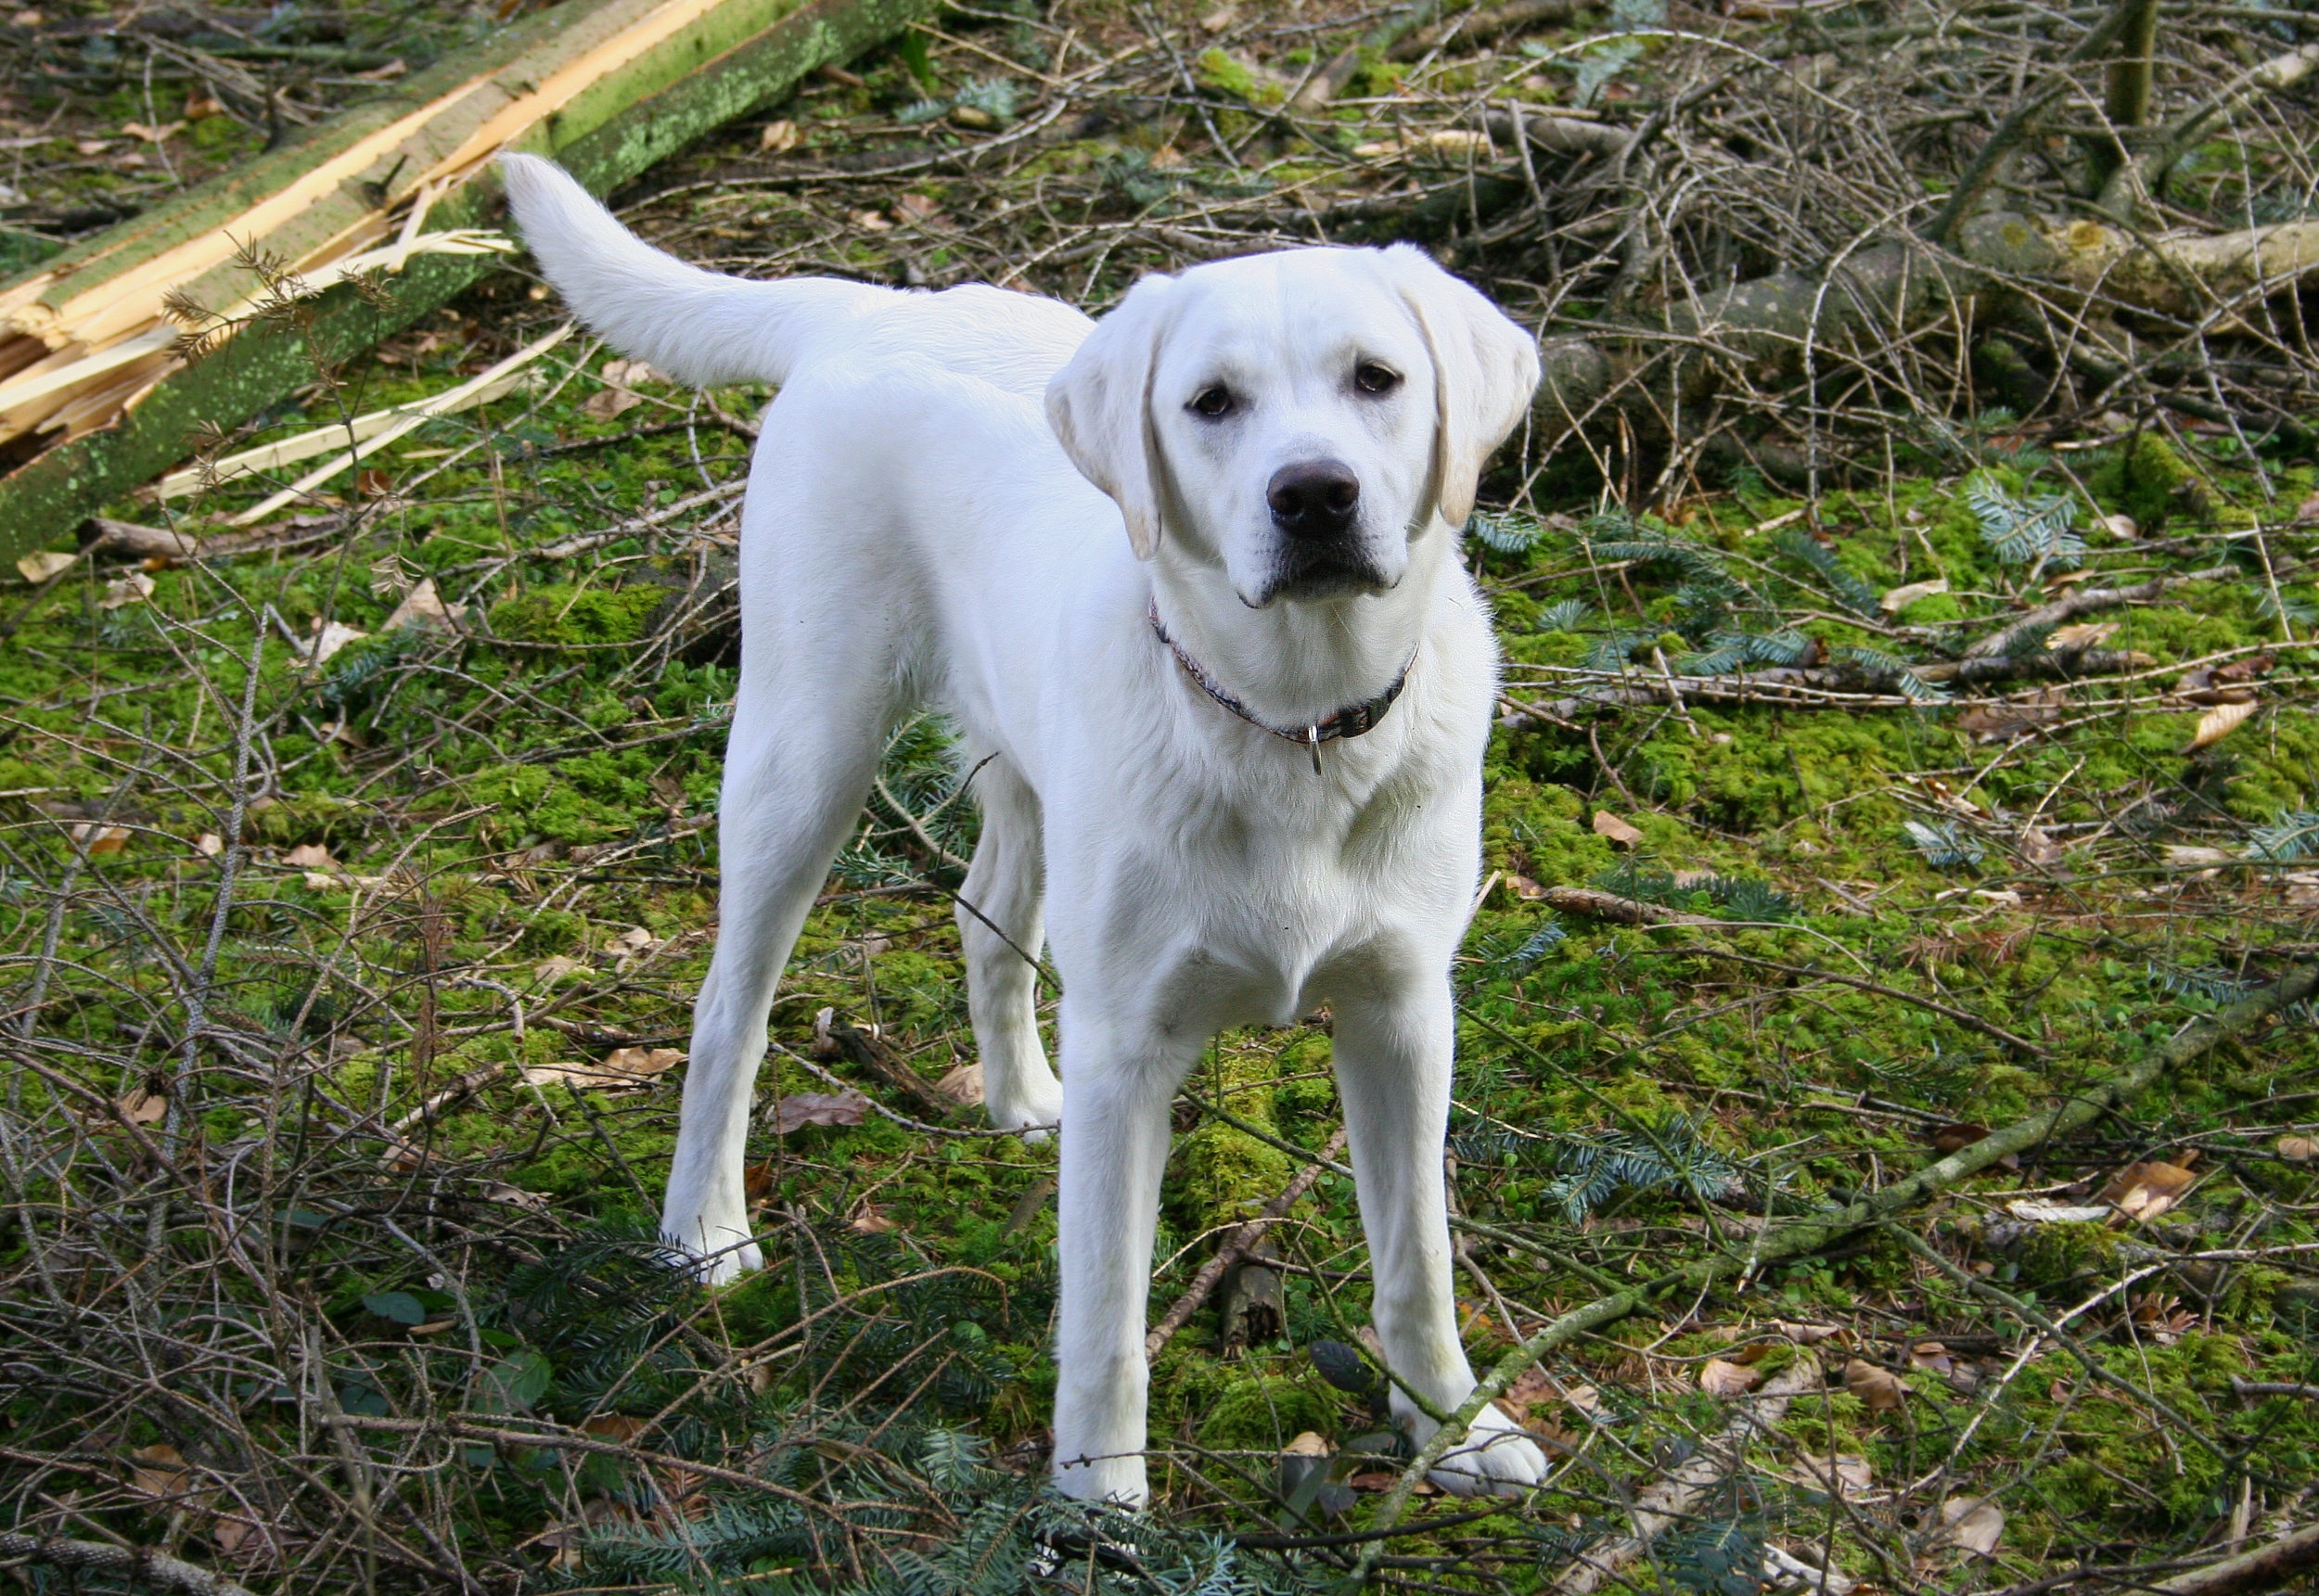
nature, forest, outdoor, white, puppy, dog, animal, moss, pet, mammal, look, vertebrate, labrador retriever, wait, labrador, attention, animal world, dog breed, retriever, obedience, schneeweiss, dog like mammal